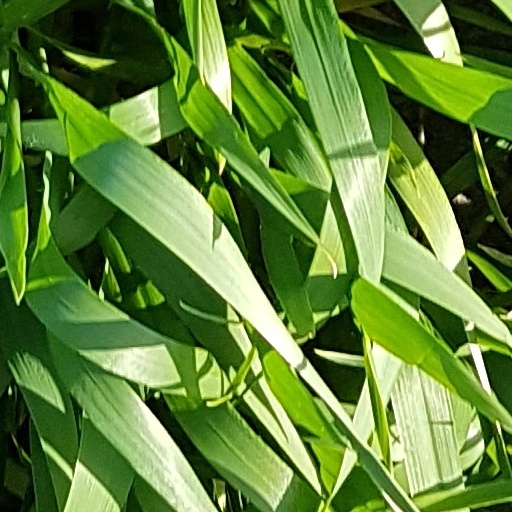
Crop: wheat